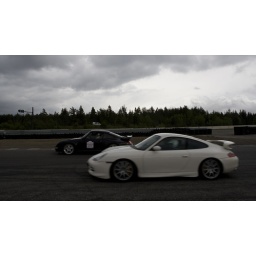
I like the white van in the background.